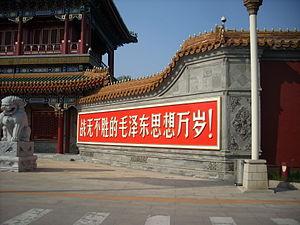
Le communisme est initialement un ensemble de doctrines politiques, issues du socialisme et, pour la plupart, du marxisme, s'opposant au capitalisme et visant à l'instauration d'une société sans classes sociales, sans salariat et une mise en place d'une totale socialisation économique et démocratique des moyens de production.